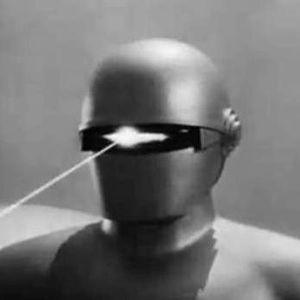
Le Retour du Jedi est un film américain de science-fiction de type space opera sorti en 1983, co-écrit par George Lucas et Lawrence Kasdan, et réalisé par Richard Marquand. À partir de l'année 2000, il est exploité sous le nom Star Wars, épisode VI : Le Retour du Jedi.
Le Jour où la Terre s'arrêta est un film américain réalisé par Robert Wise, sorti en 1951. Il est souvent considéré comme la première œuvre d'envergure de science-fiction dans le cinéma américain.